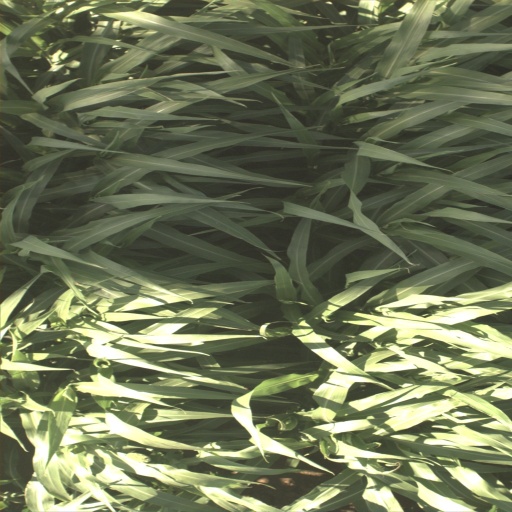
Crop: sorghum